List of Lepidoptera of Fiji

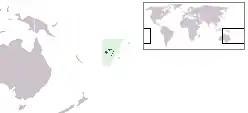
Location of Fiji

The Lepidoptera of Fiji consist of both butterflies and moths.